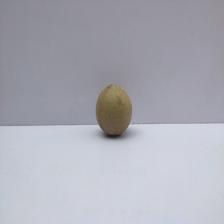
Size: Small